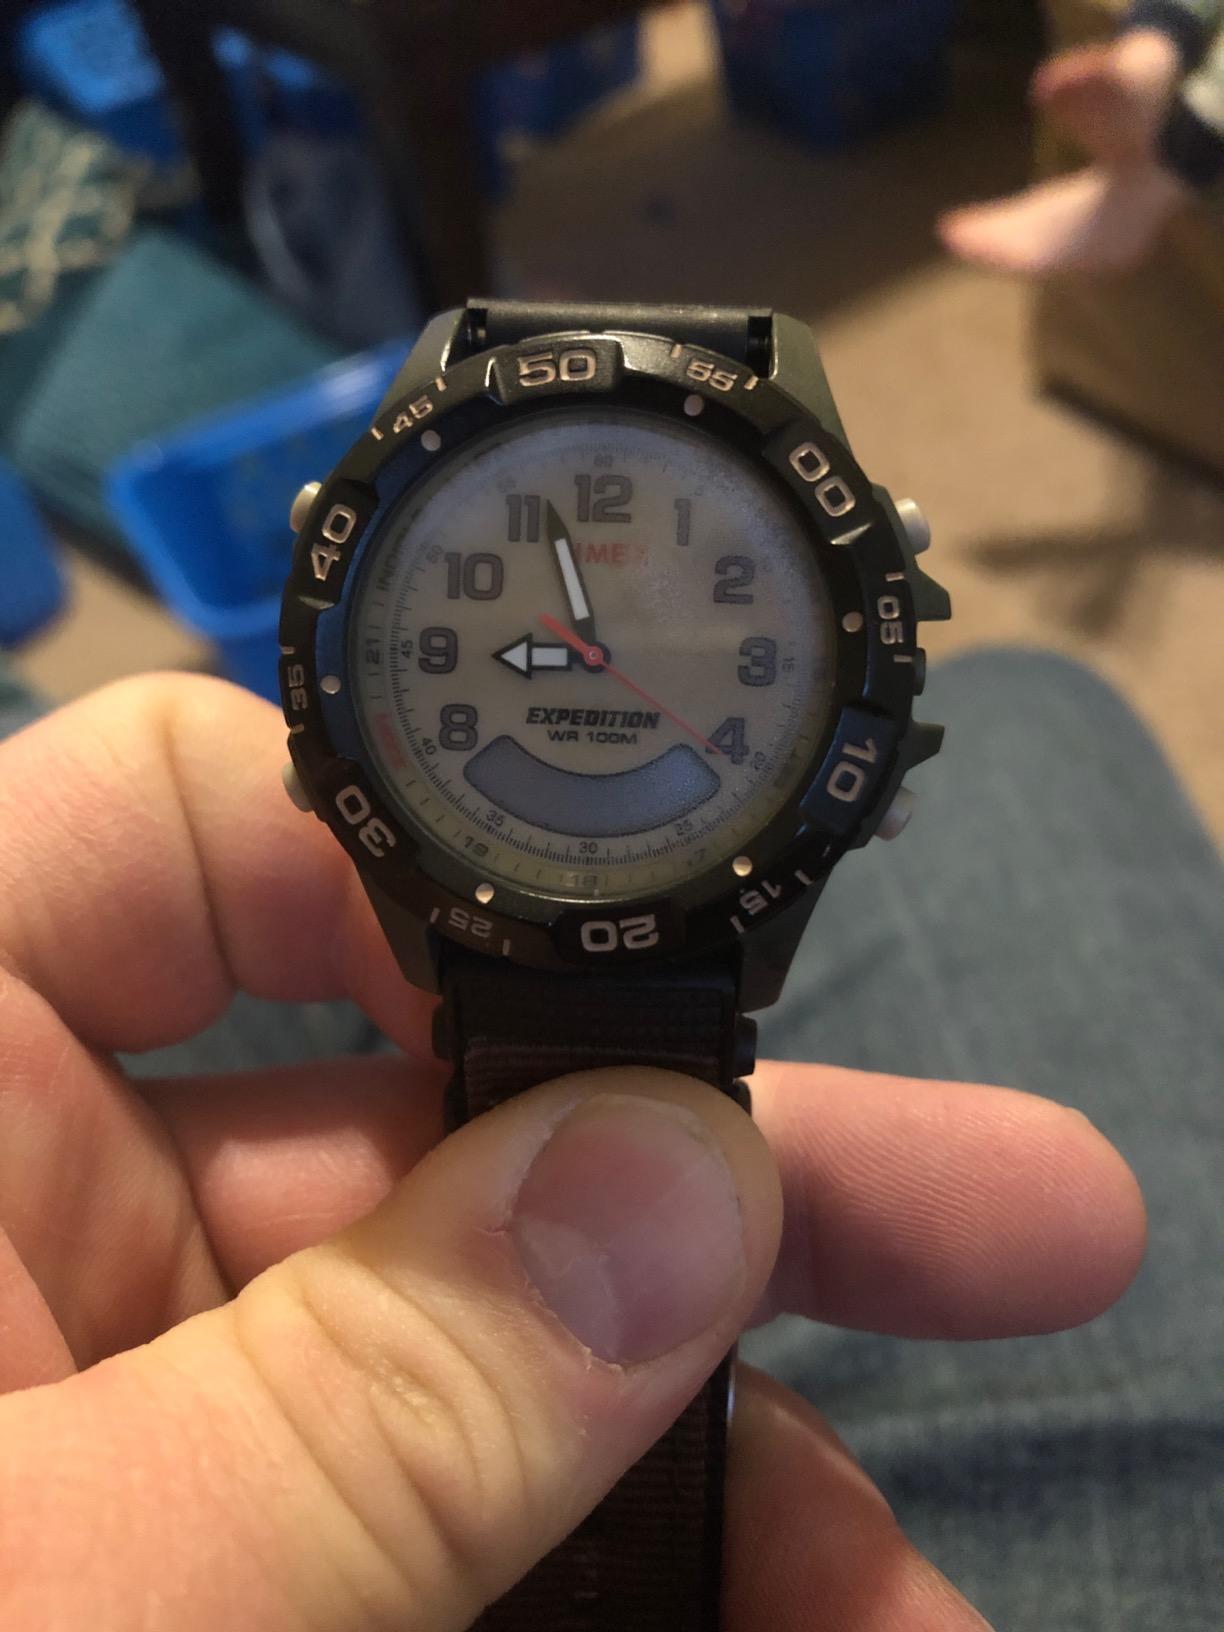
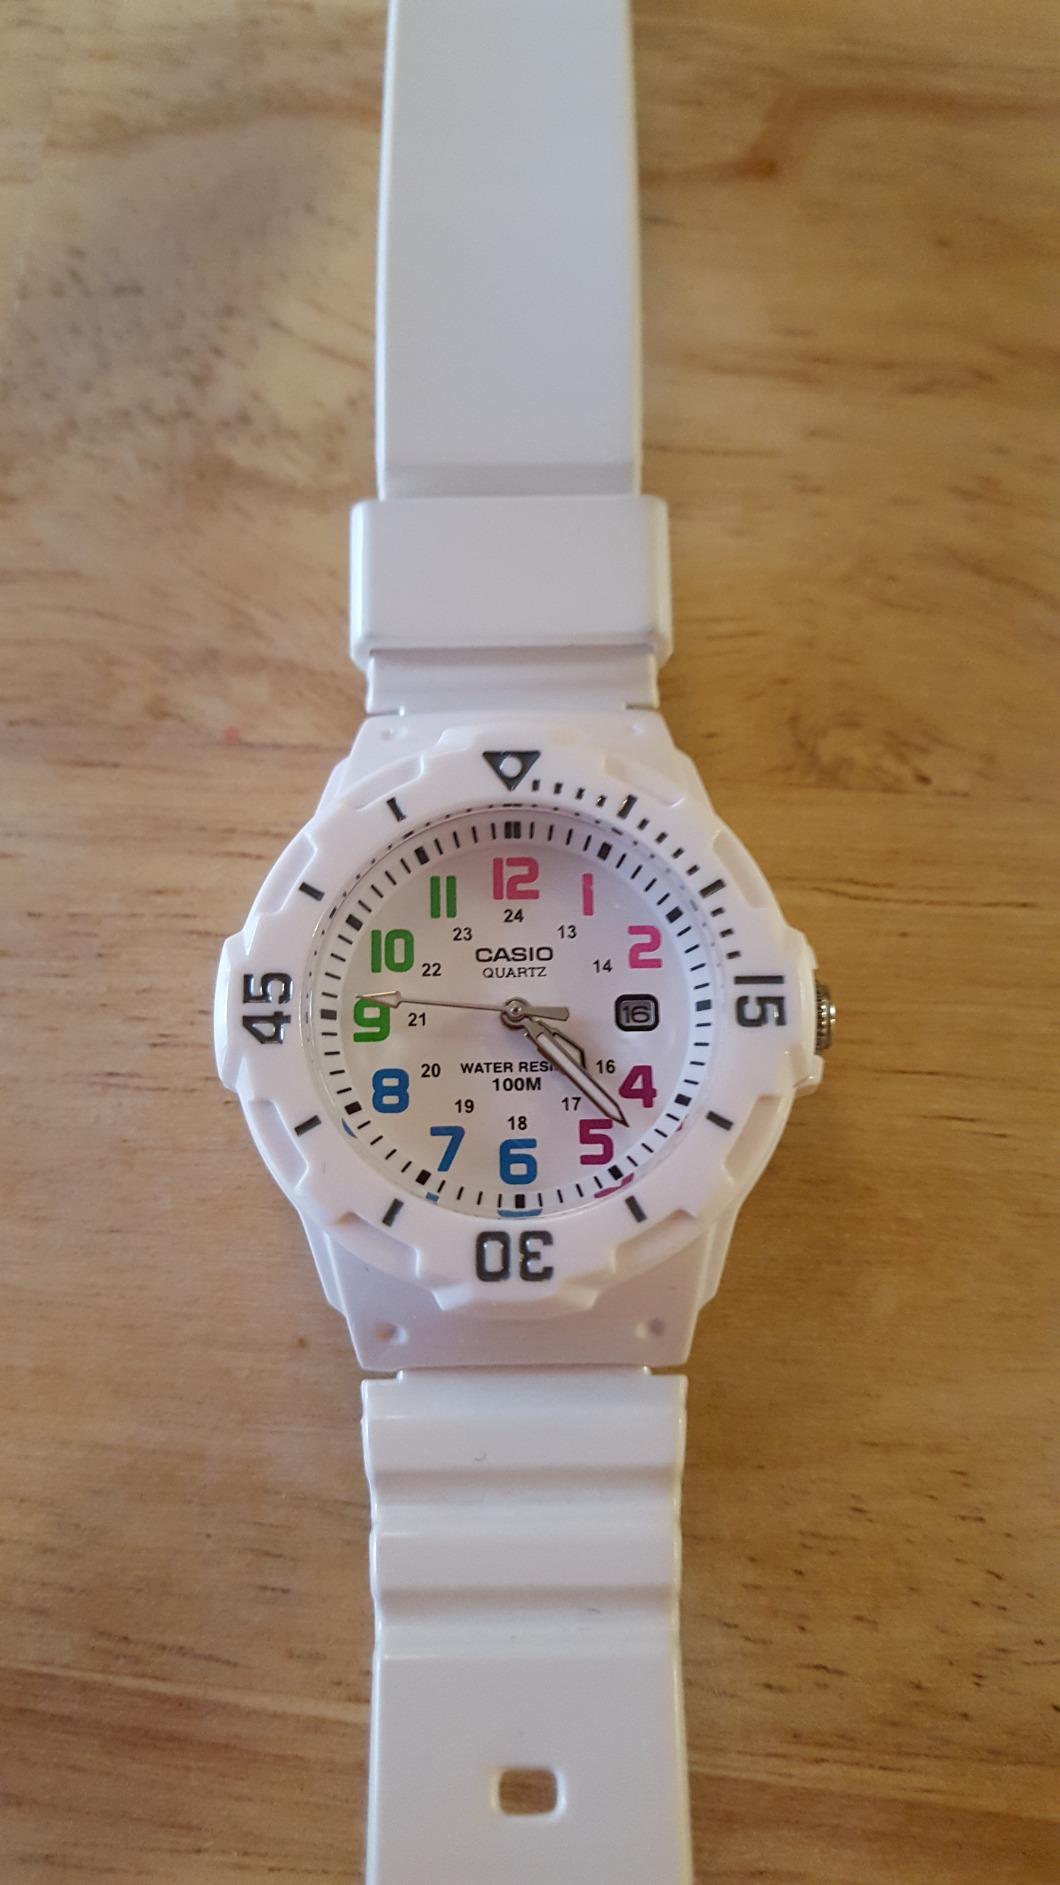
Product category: accessories_watch
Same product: no